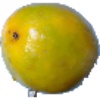
Label: maracuja